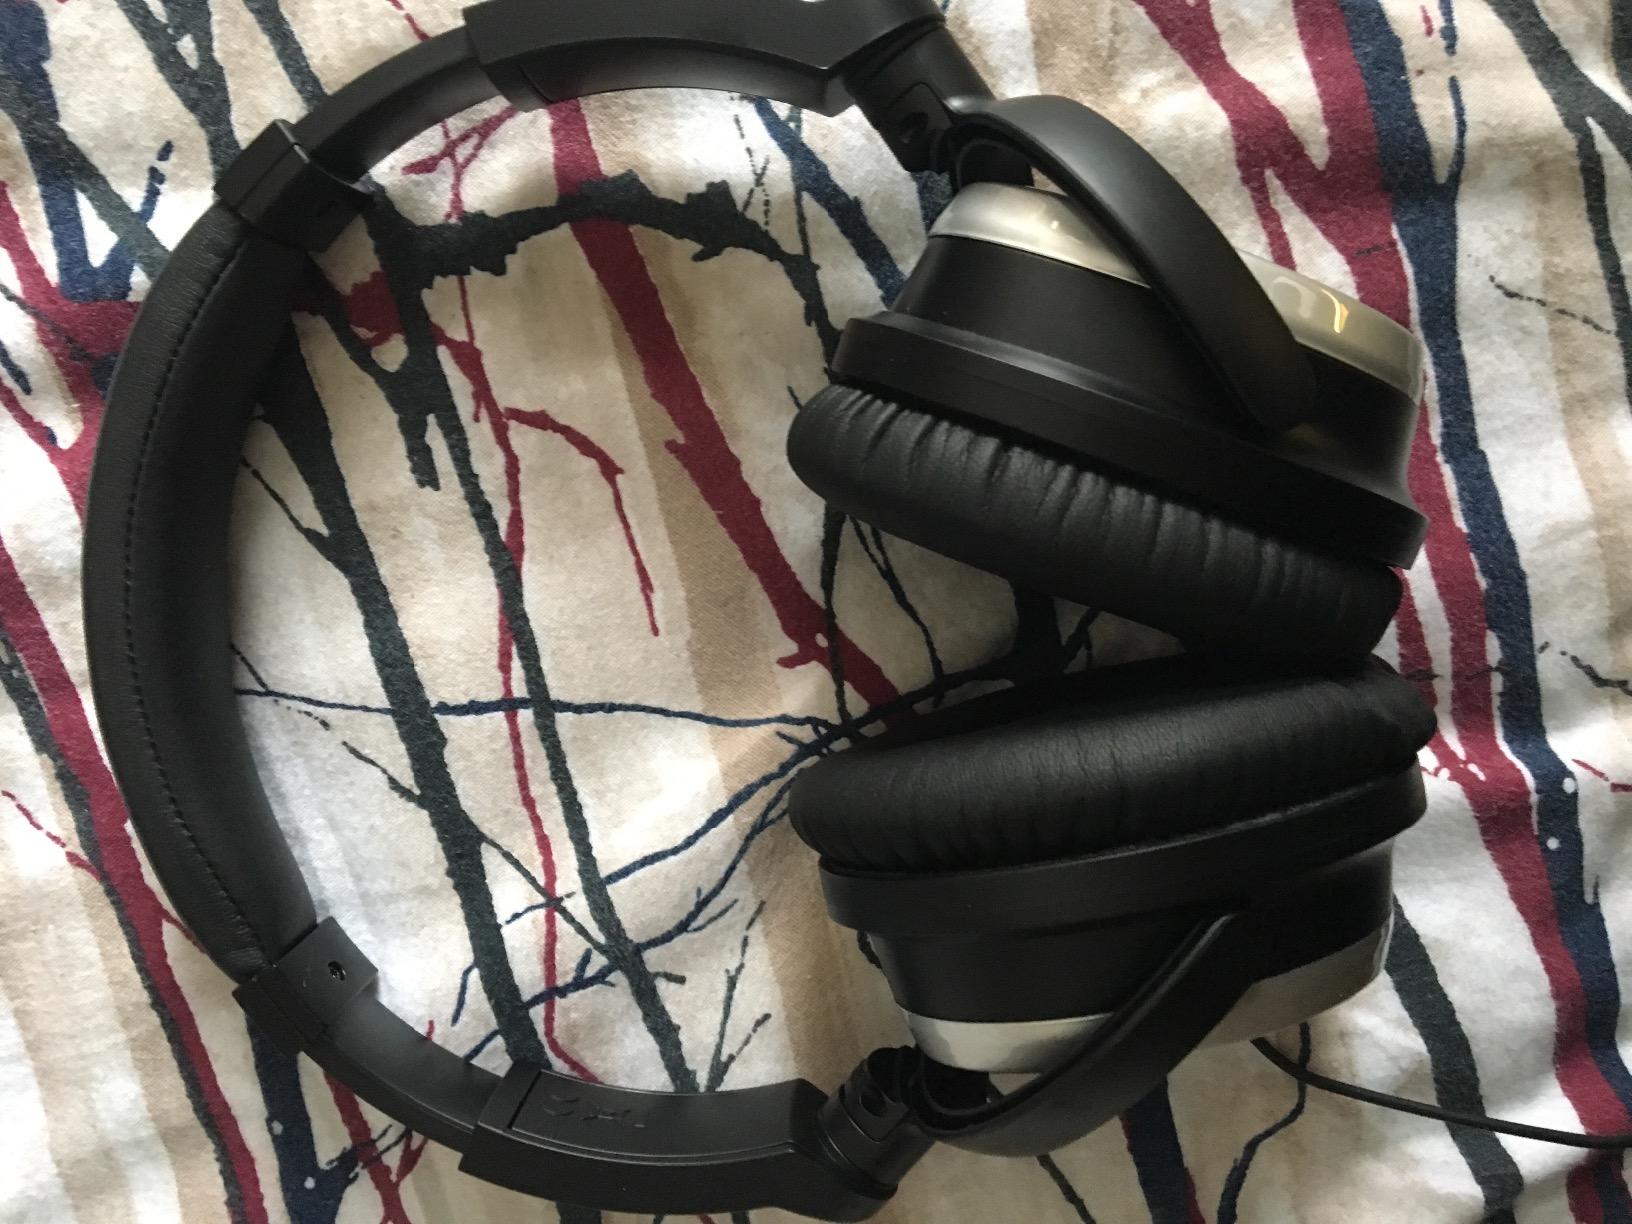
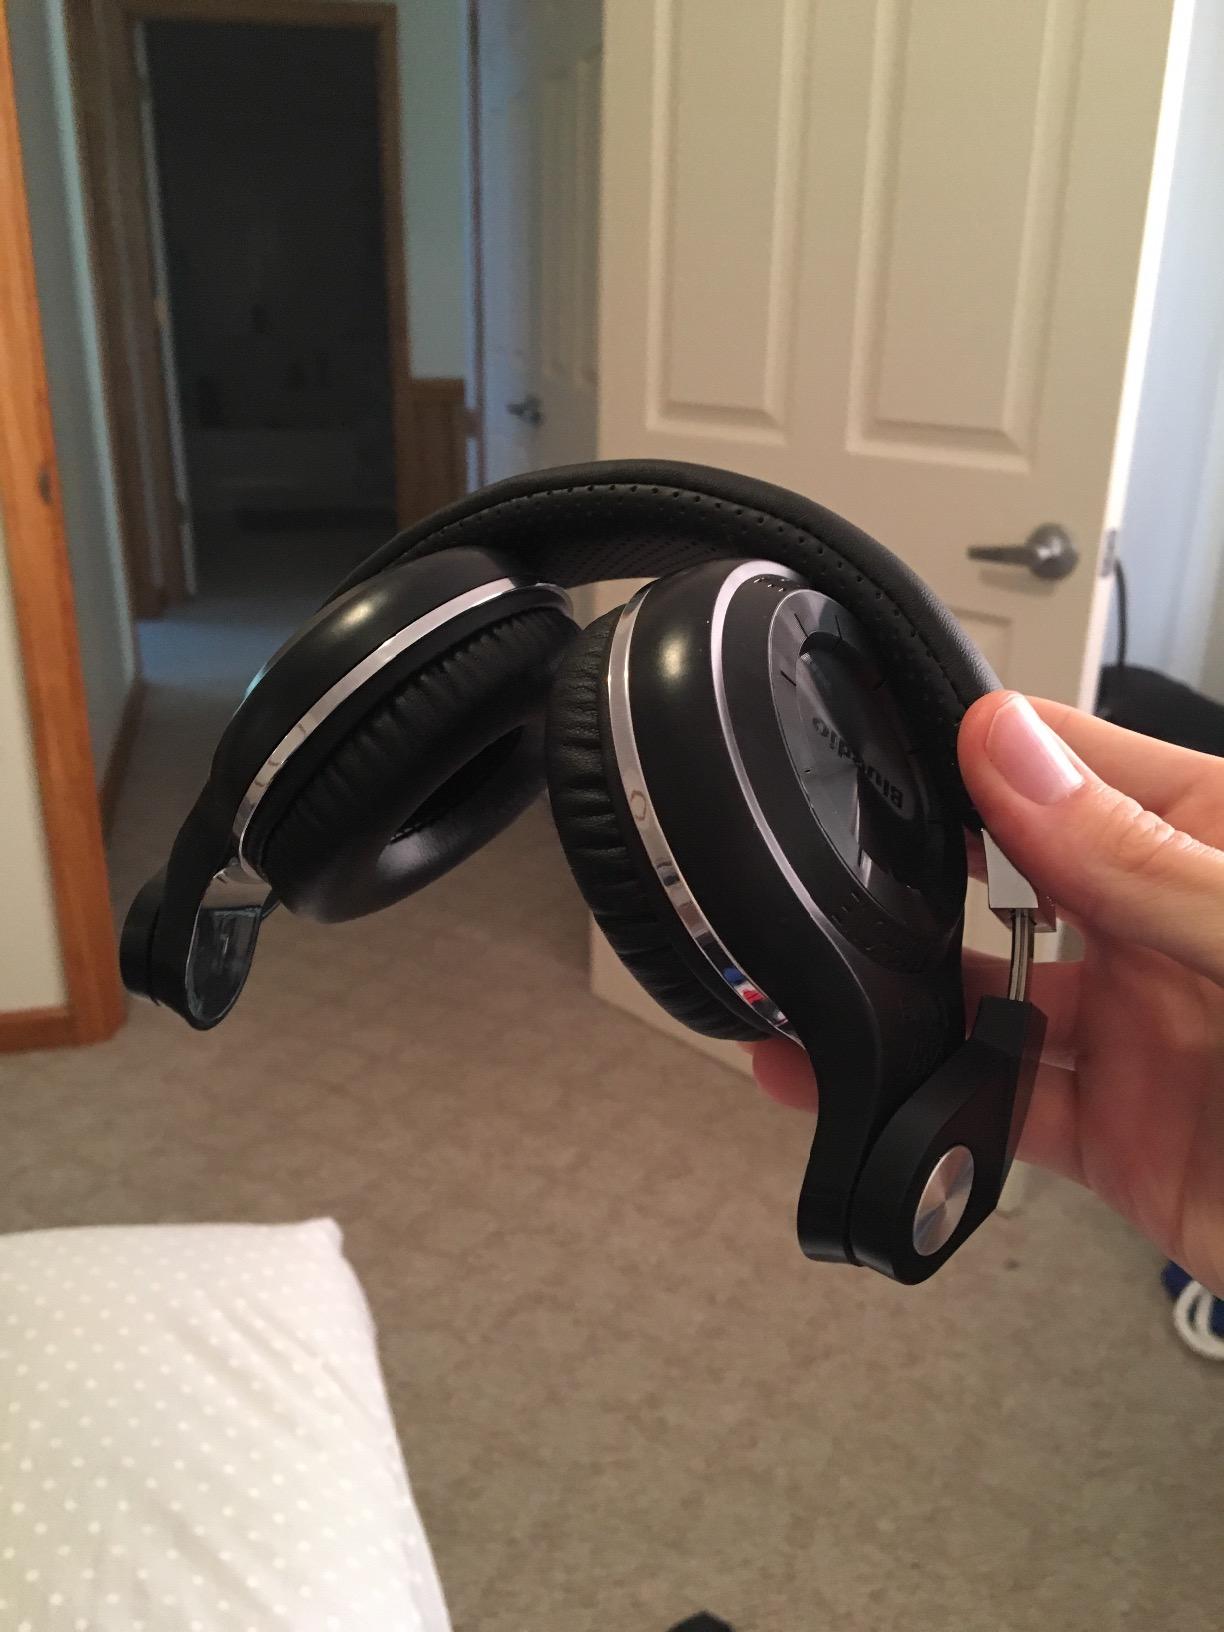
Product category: headphones
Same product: no